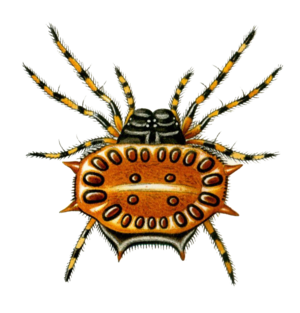
Gasteracantha cancriformis est une espèce d'araignées aranéomorphes de la famille des Araneidae.